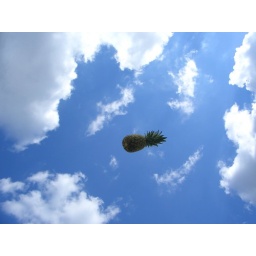
pineapple in blue sky with clouds